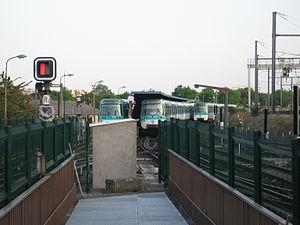
Les ateliers du métro de Paris ont pour mission d'assurer l'entretien courant du matériel roulant d'une ligne et, pour certains, la maintenance d'une série de rames ou de certains composants. Ils sont généralement situés à proximité d'un des terminus de chaque ligne.
La ligne 13 du métro de Paris est l'une des seize lignes du réseau métropolitain de Paris. Elle est issue de la fusion entre l'ancienne ligne B du réseau Nord-Sud, devenue la ligne 13, et l'ancienne ligne 14 de la CMP, deux compagnies préexistant à la RATP. La jonction entre les deux anciennes lignes est opérationnelle depuis 1976, formant ainsi une grande transversale nord-sud.